Roman Maciejewski

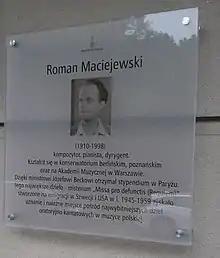
Plaque to Maciejewski in Warsaw

Roman Maciejewski (28 February 1910 in Berlin, Germany – 30 April 1998 in Gothenburg, Sweden) was a Polish composer. His mother, Bronisława Maciejewska, was a talented violinist and music teacher who taught him to play piano.